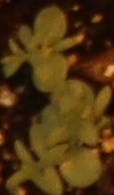
Label: Flax